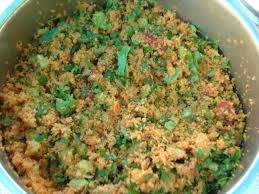
Yemek: kisir